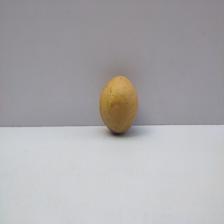
Size: Medium